Lad, A Dog

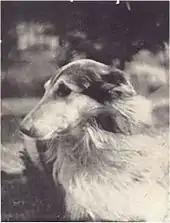
Black and white photograph with head and partial body of a Rough Collie whose body is facing right but head is turned back to look behind him.

Glure, a wealthy neighbor who considers himself gentry, stops at the Place for a night while on the way to a livestock show with a flock of expensive sheep. During the night, Glure's "Prussian sheep dog", Melisande, worries the sheep and they break free from the pen. Though Lad has never seen sheep, he instinctively herds them together while keeping Melisande under control. When the humans arrive to take the sheep home, Glure's herdsman apologizes for having earlier insulted Lad and Glure offers to trade Melisande for Lad.